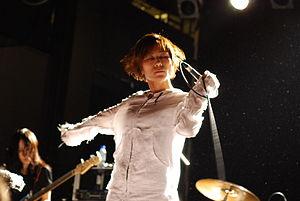
Yasuko Onuki, la chanteuse de Melt-Banana en concert à Londres